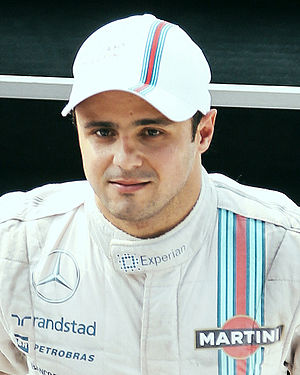
Formel 1 2014 / Billeder / Kørere
Formel 1 2014 var den 65. sæson af FIA's Formel 1-verdensmesterskab. Sæsonen startede 16. marts i Australien og blev afsluttet 23. november i Abu Dhabi. 22 kører og 11 konstruktører konkurrerede over 19 løb om verdensmesterskabstitlen i henholdsvis kørermesterskabet og konstruktørmesterskabet. Sæsonen blev domineret af Mercedes-teamet, som sikrede sig konstruktørmesterskabet med klar margin. Mercedes-kørerne Lewis Hamilton og Nico Rosberg kæmpede om titlen i kørermesterskabet, og det var først i det sidste løb i Abu Dhabi at Hamilton tog sejren i mesterskabet.